City Park, Zemun

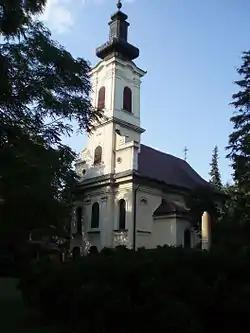
Church of the Saint Archangels Michael and Gabriel

Apart from Clinical Hospital "Zemun" and the Faculty of Agronomy, there are other important Zemun's buildings surrounding the park or within its borders: "Svetozar Miletić" and "Majka Jugovića" elementary schools, "Kosta Manojlović" music school, Zemun Gymnasium, Pinki Hall, Franciscan monastery of Saint John the Baptist and monastery of Sisters of Mercy. Within the park, there rare two churches, an Orthodox monastery of the Saint Archangels Michael and Gabriel and Roman Catholic chapel of the Saint Roch. Both churches were built in the temperate Baroque style for the people who were spending time in the Kontumac and were protected as the cultural monuments in 1966.